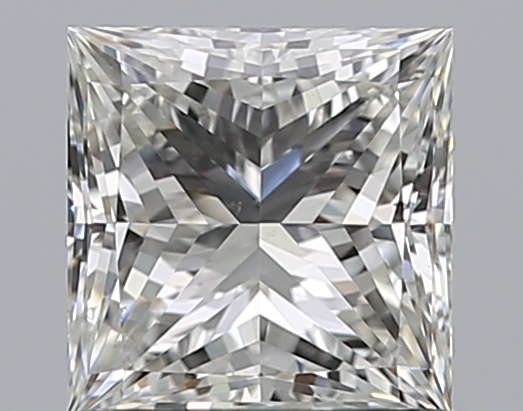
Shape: princess
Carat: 1
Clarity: VS2
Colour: H
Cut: EX
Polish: EX
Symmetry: EX
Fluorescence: N
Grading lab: GIA
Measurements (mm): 5.62 x 5.47 x 3.8